Pafawag 101N

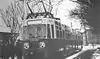
The prototype 101N unit at Grodzisk Mazowiecki Radońska (circa 1968–69)

In the 1960s, because of growing car traffic in the city, Warsaw city authorities began an extensive modernization of the transit system. This included the introduction of new rolling stock to the Warsaw Commuter Railway (WKD). Because of the cost of importing foreign trains, it was decided the rolling stock would be produced domestically.